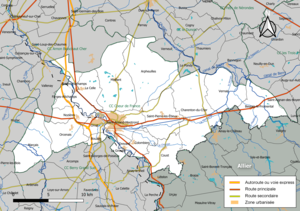
Carte géographique de la communauté de communes du Cœur de France, département du Cher, France. Composition au 1er janvier 2019.
La communauté de communes Cœur de France est une communauté de communes française, située dans le département du Cher.